Hollywood Rat Race

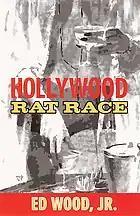

Hollywood Rat Race is an autobiographical book by Ed Wood Jr., written in 1965 and published posthumously in 1998.